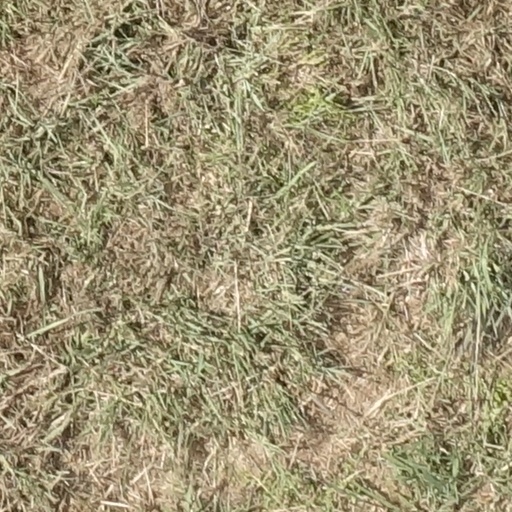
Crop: sorghum